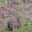
Label: rabbit